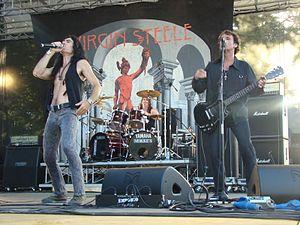
Virgin Steele est un groupe de heavy metal américain, originaire de Long Island, New York. Dans leurs derniers albums, ils utilisent des éléments de metal symphonique et progressif, leur style est quelquefois appelé epic metal. Ils jouent ce qu'ils appellent du barbare-romantique metal, très symphonique avec de nombreuses caractéristiques de la musique classique.